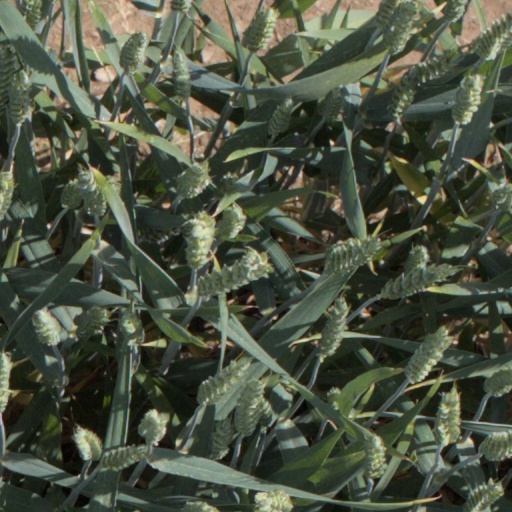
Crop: wheat